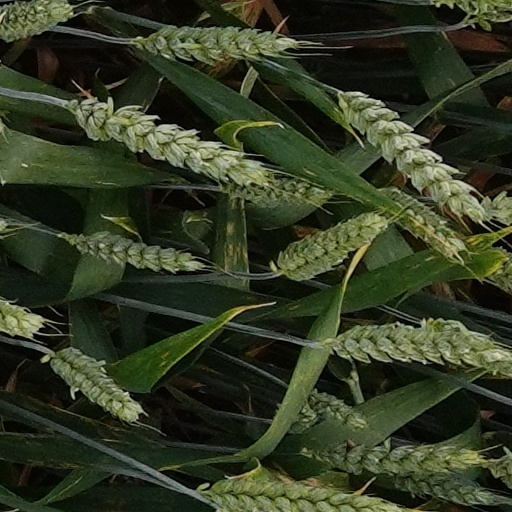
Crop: wheat